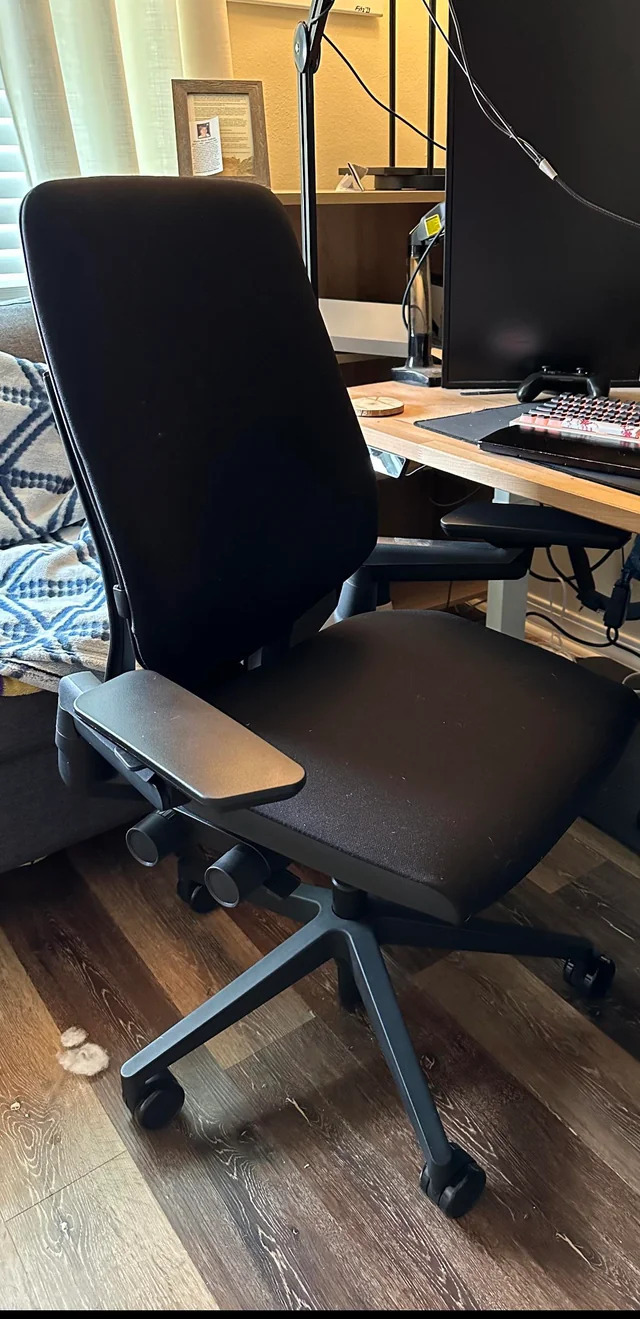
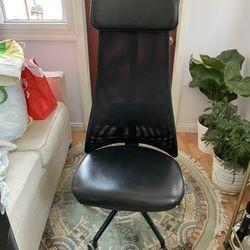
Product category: items_chair
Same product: no